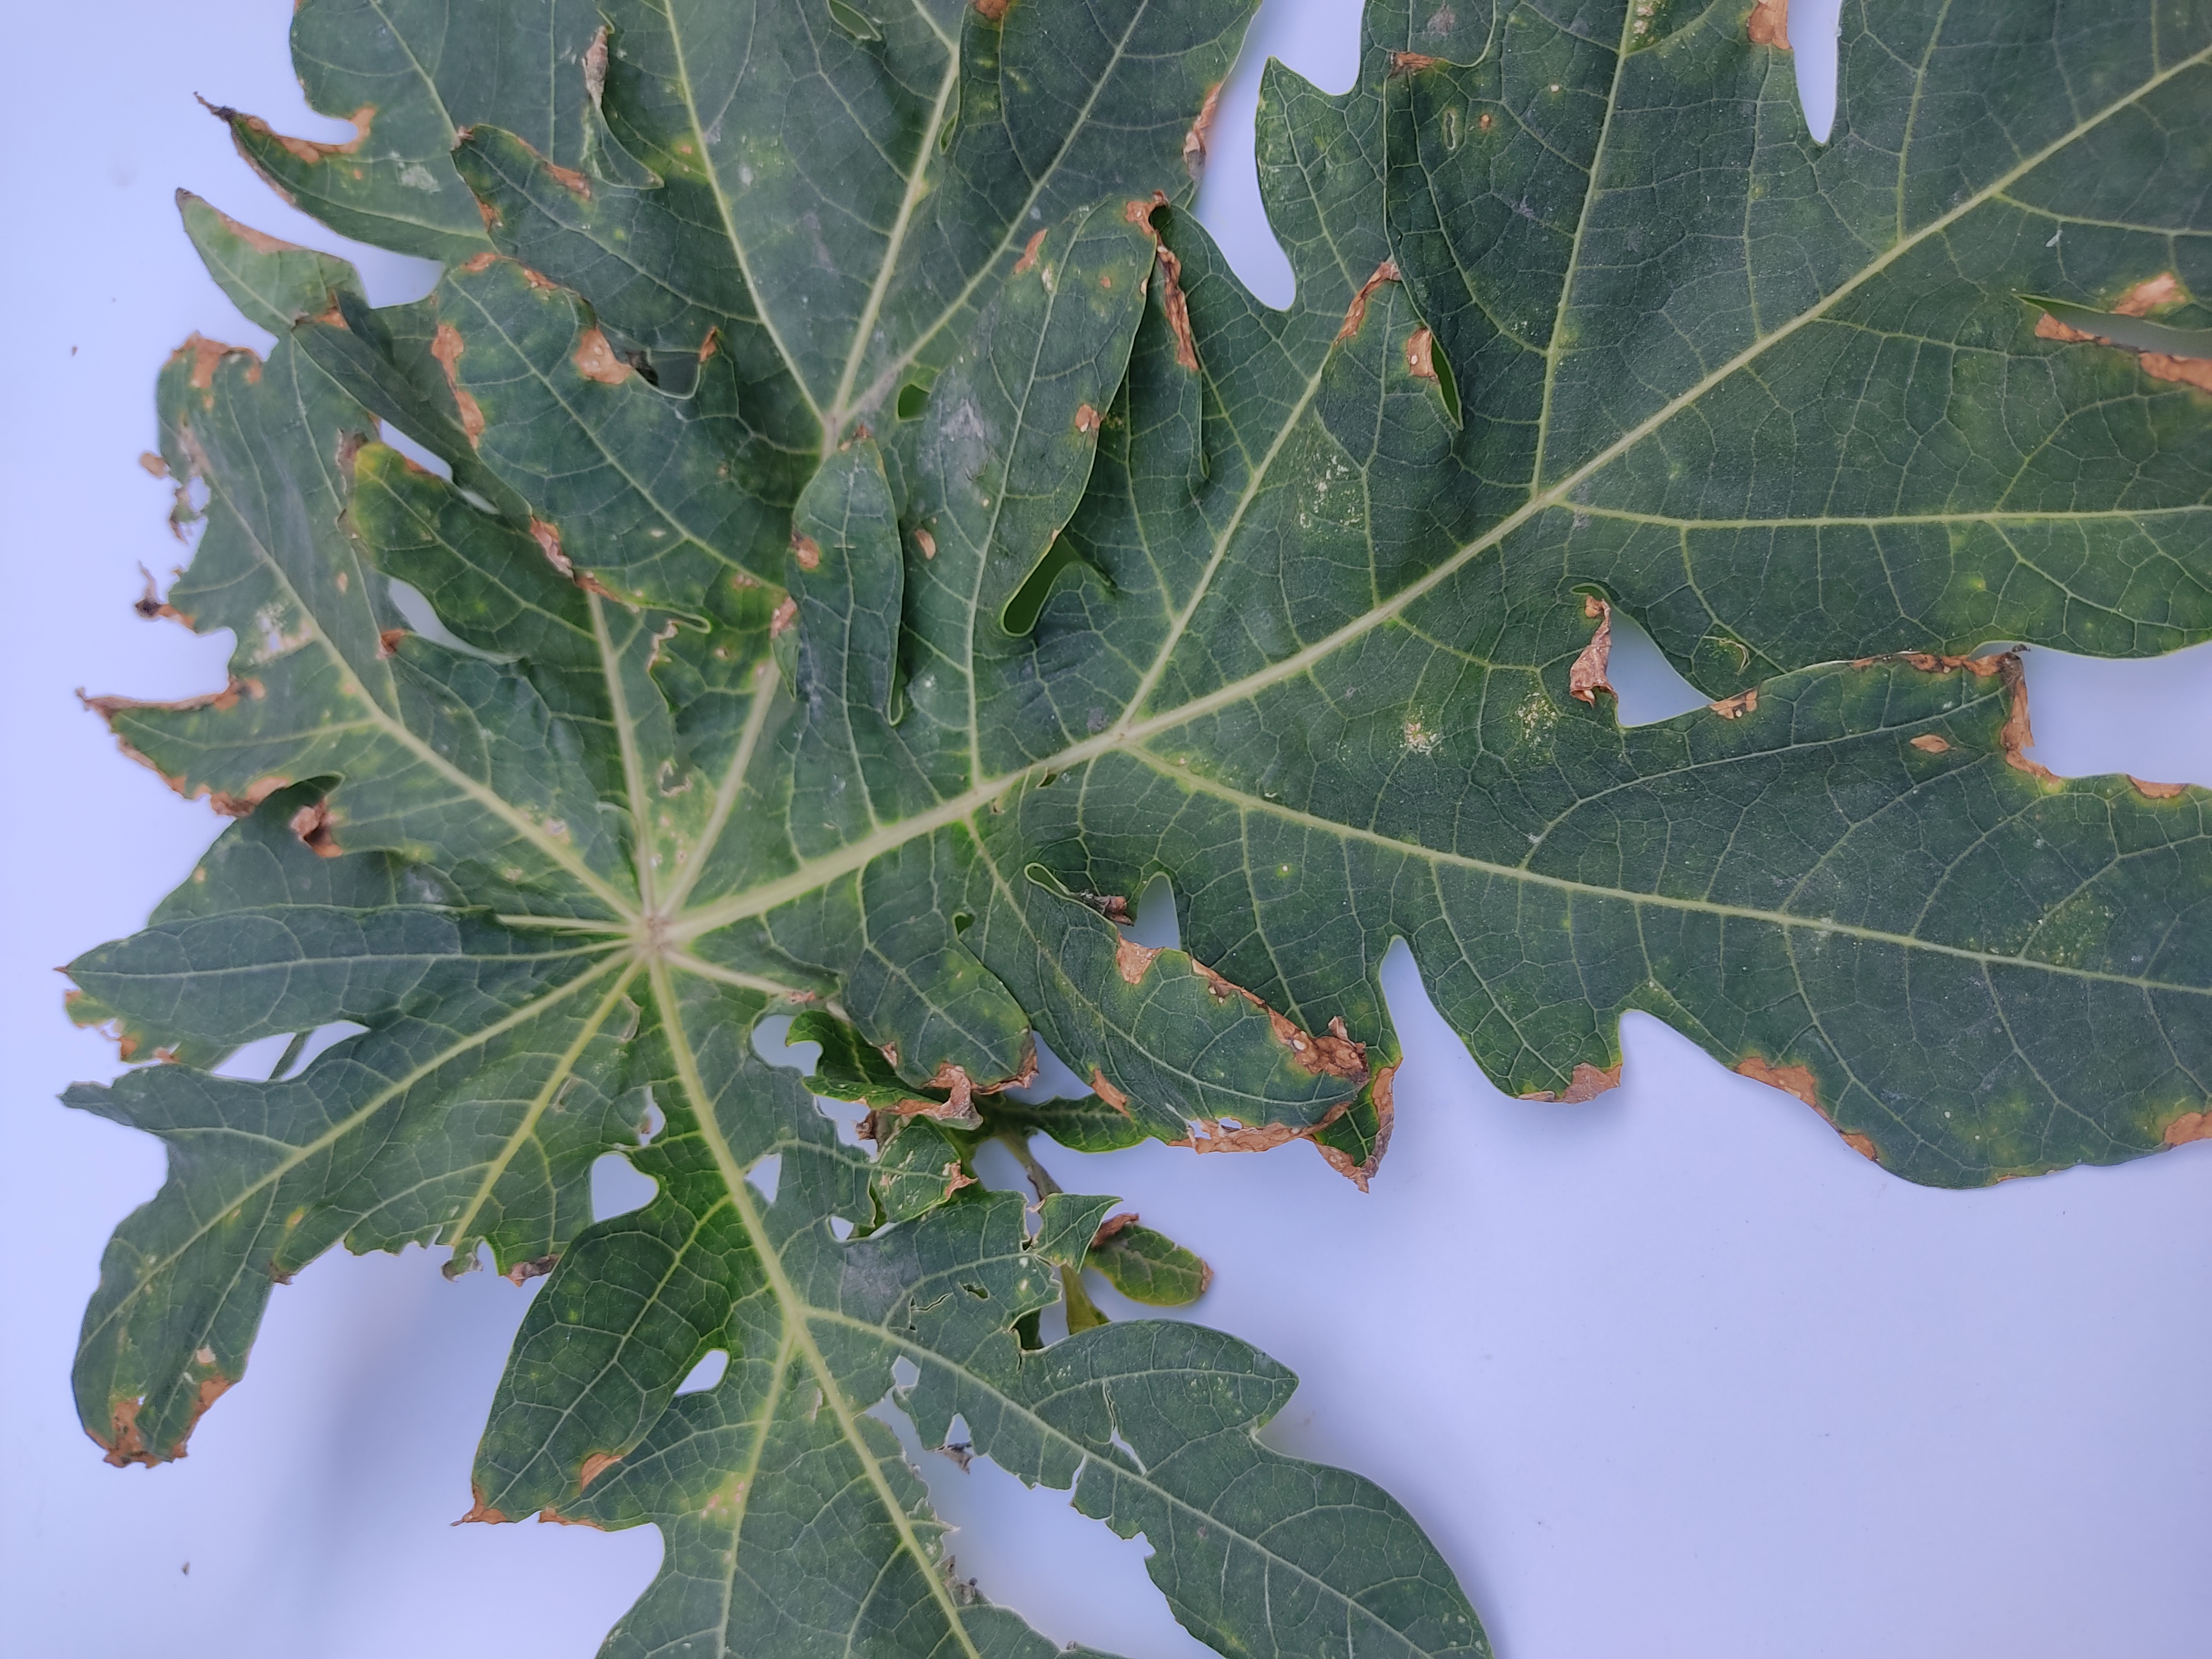
Label: Mite Disease